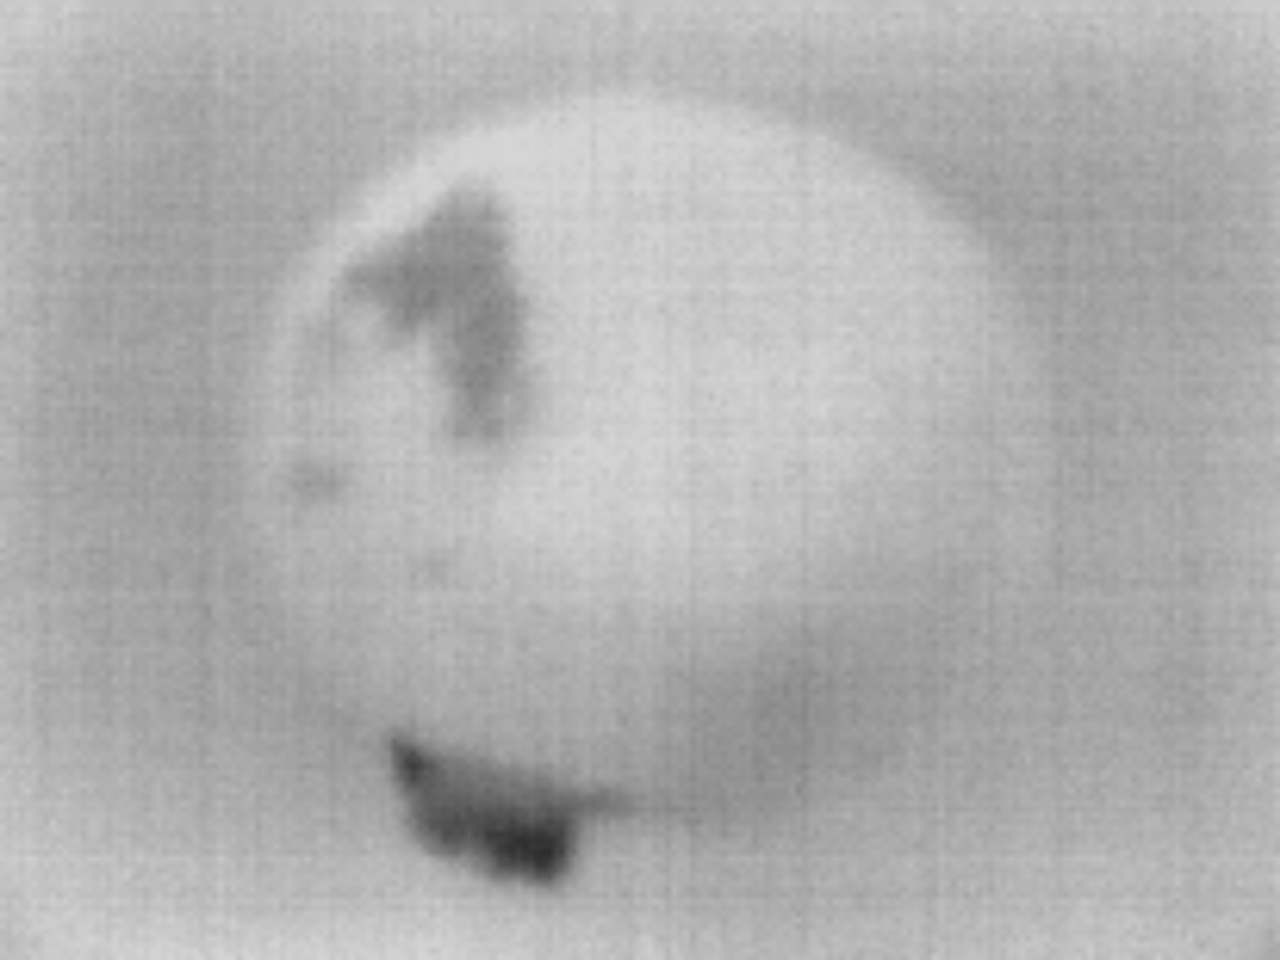
Label: Minor Defect